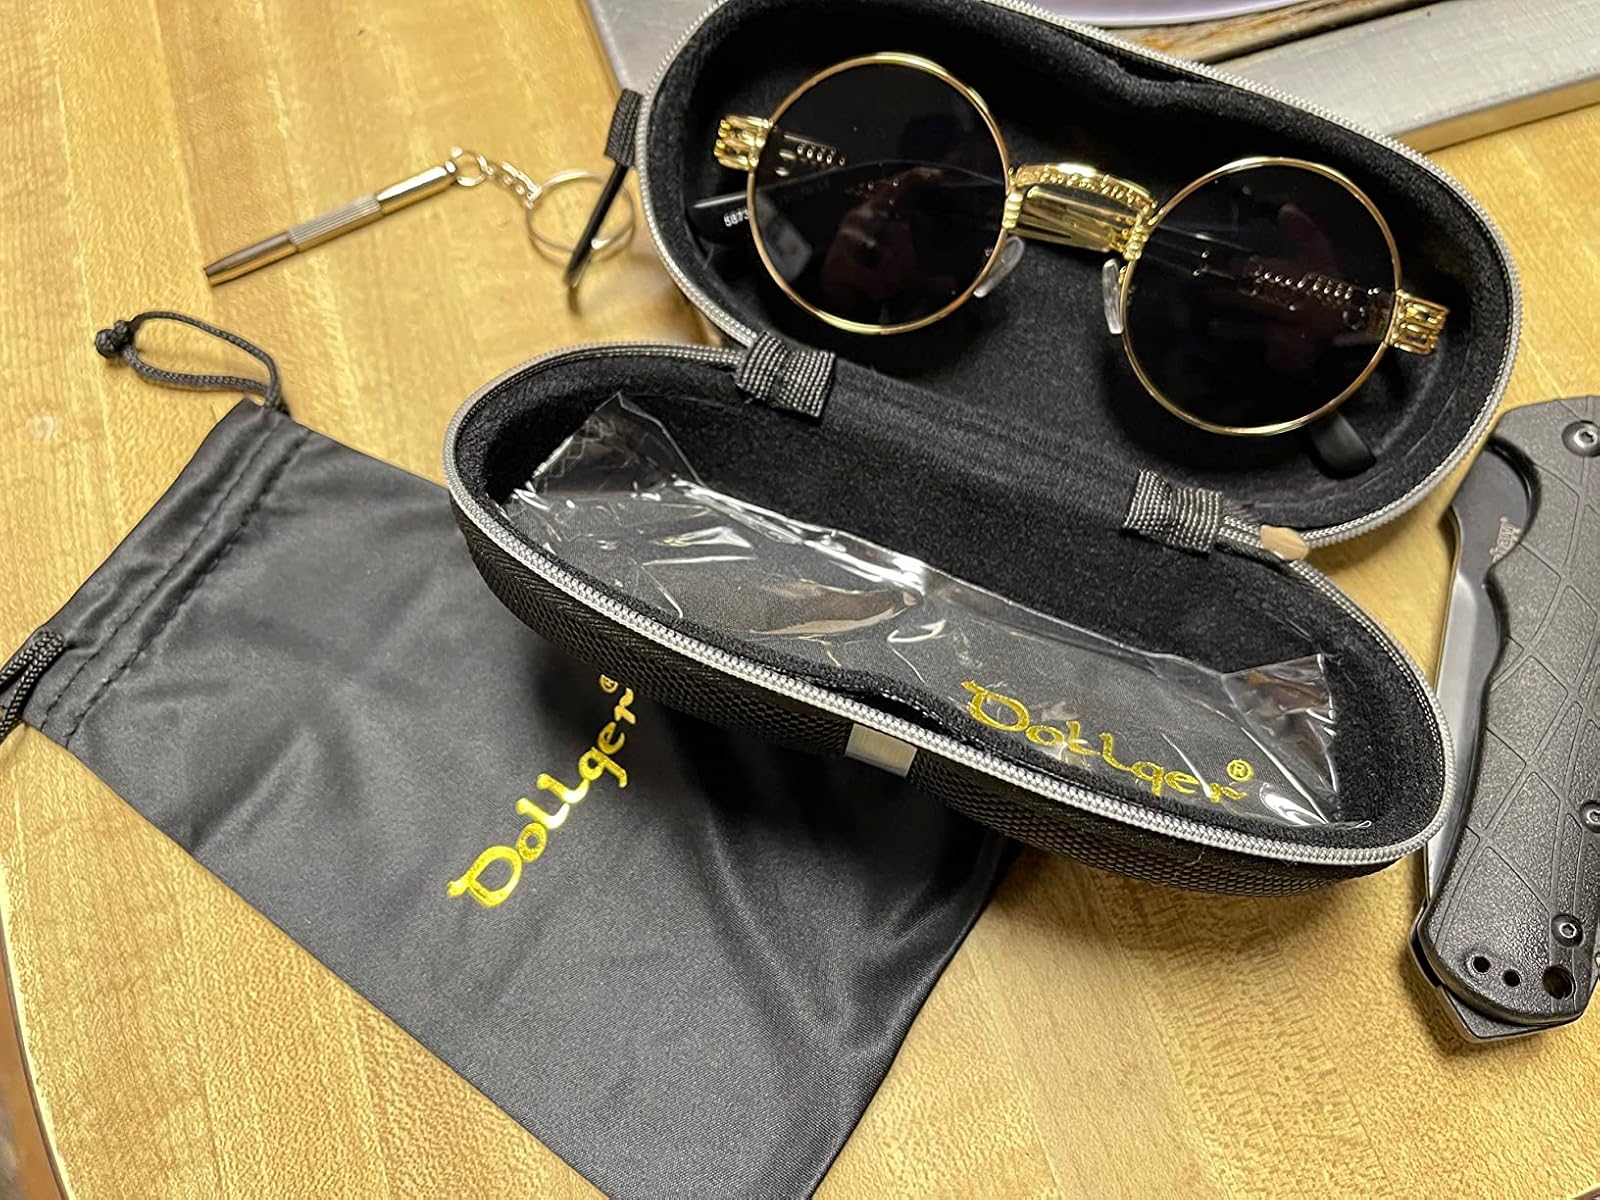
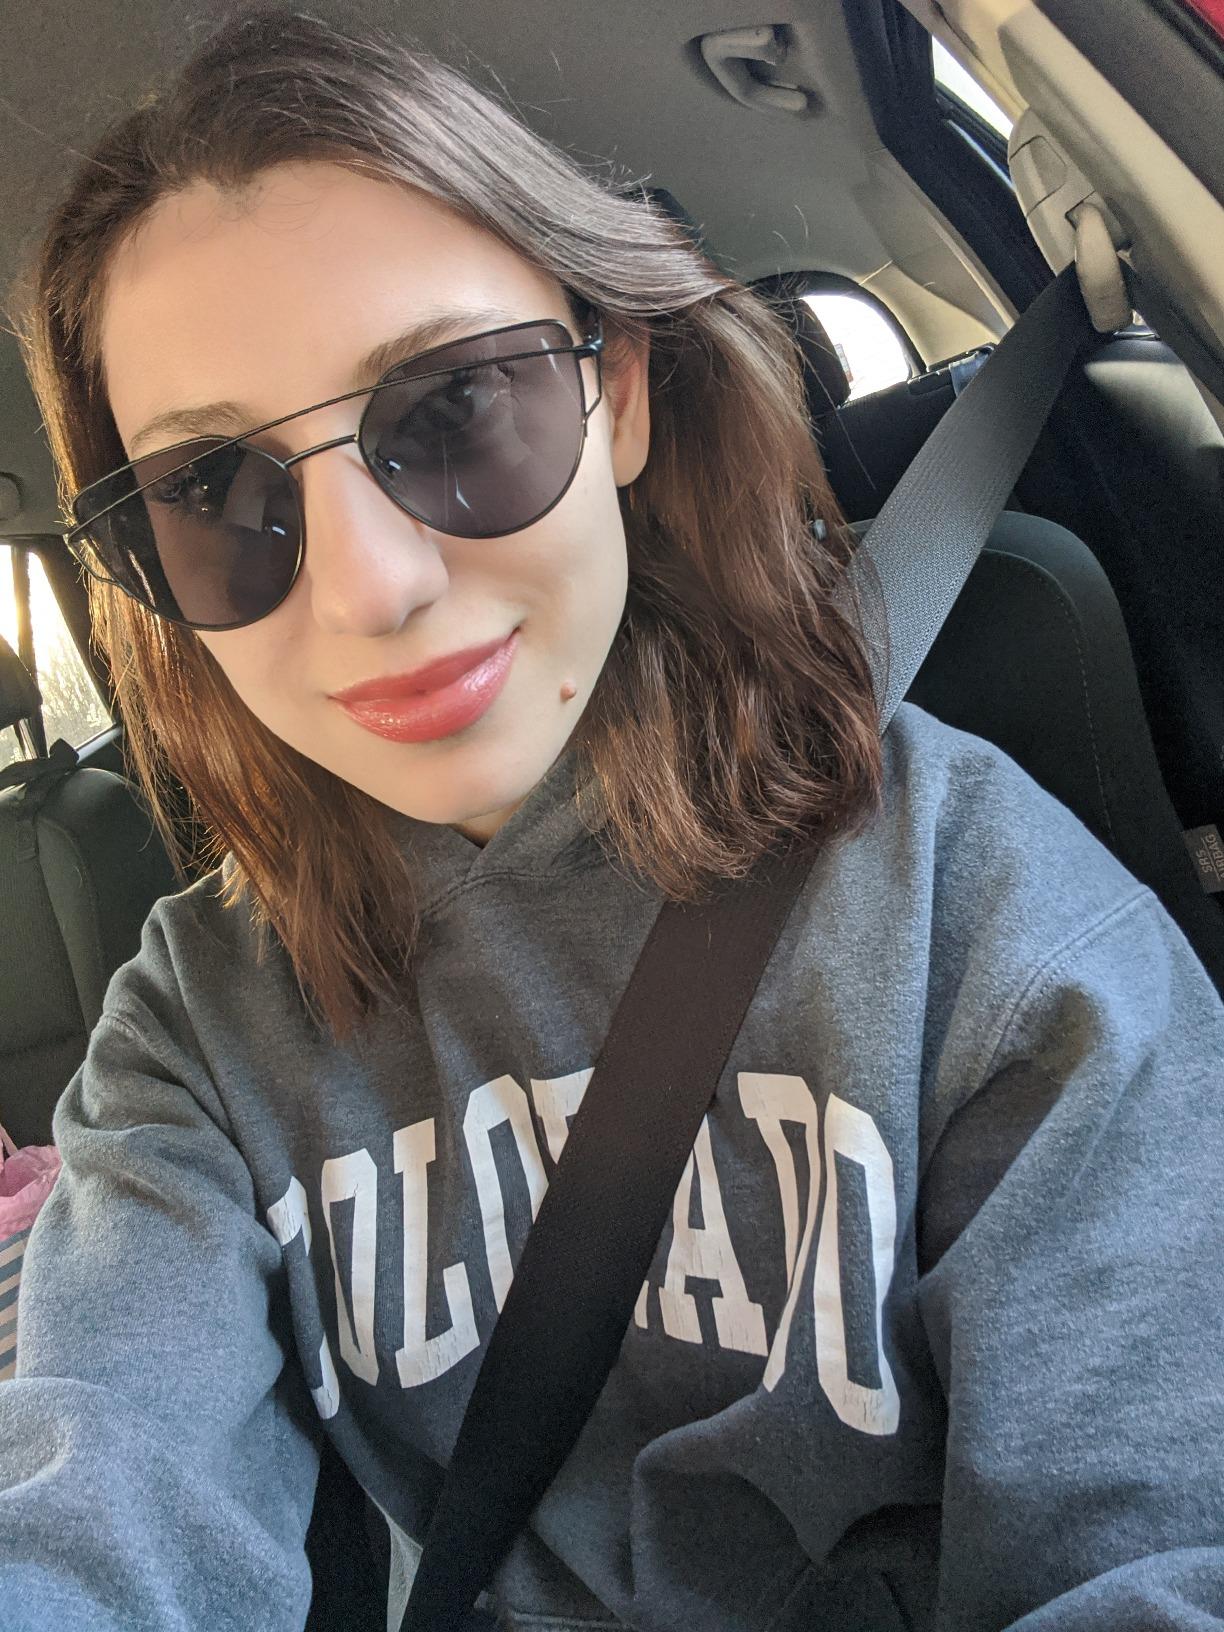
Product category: accessories_sunglasses
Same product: no